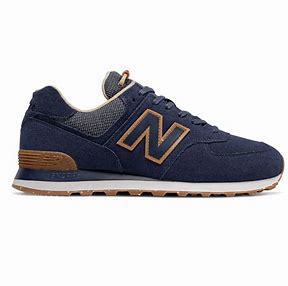
Brand: New
Model: Balance ML574